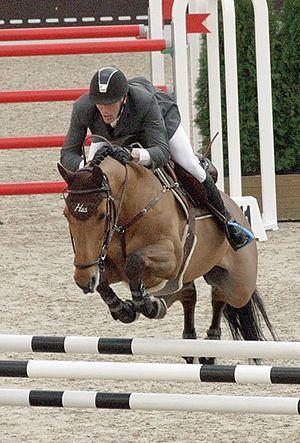
Kevin Staut et Le Prestige St-Lois*de Hus, lors de l'édition 2012 du Saut Hermès à Paris.
Le Prestige St-Lois est un cheval hongre bai du stud-book Selle français, monté en saut d'obstacles par Kevin Staut, puis par Romain Duguet. C'est un fils de Quidam de Revel et d'une mère par Grand Veneur.